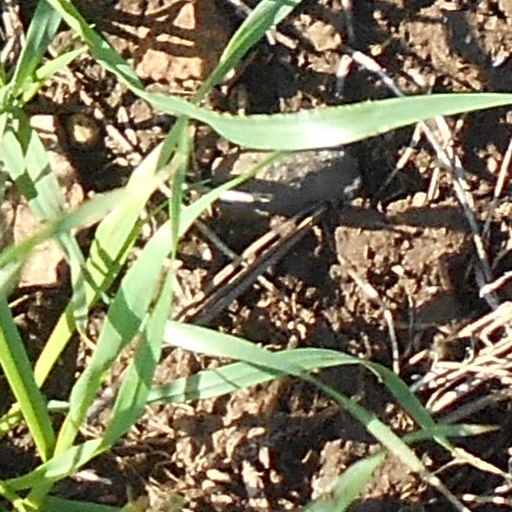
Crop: wheat